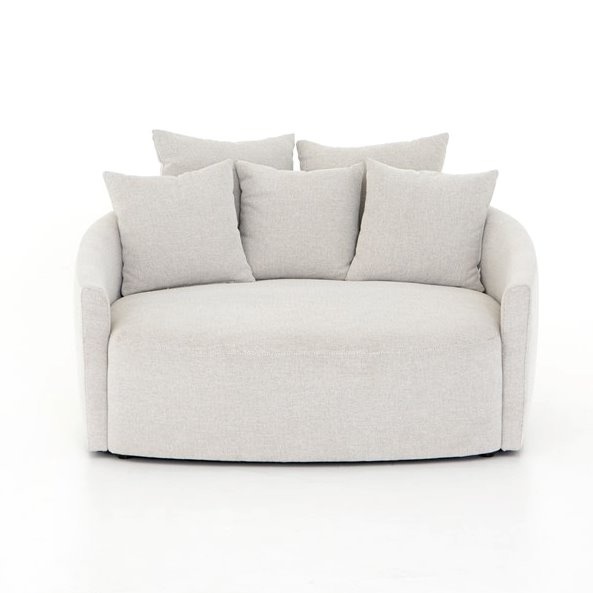
Chloe Media Lounger
Covered in an off-white, high-performance fabric; the Chloe Media Lounger is made to ensure long-term comfort and unmatched durability. The dramatic U shape of the lounger creates a spacious sink-in sit and the throw pillows present an added touch of comfort. The perfect addition to your living room seating. Performance fabrics are specially created to withstand spills, stains, high traffic and wear. Overall Dimensions: 62.00"w x 66.00"d x 40.50"h Seat Depth: 42" Seat Height: 21" Arm Height from Floor: 26" Arm Height from Seat: 5" Fabric: Performance Seat Construction: S-Spring Filling in Seat: 50% Polyurethane Foam, 50% Fiber Filling in Back Cushion: 50% Fiber, 50% Down View the full Four Hands catalog and contact us to inquire about special ordering.
Brand: Four Hands
Category: Furniture > Chairs > Armchairs, Recliners & Sleeper Chairs > Armchairs